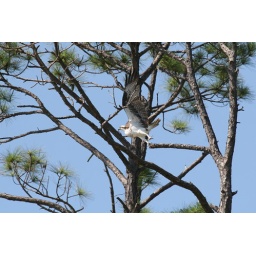
An osprey springs from a longleaf yellow pine tree and into the air near Gulf Shores, Alabama.